Garden of the Flesh

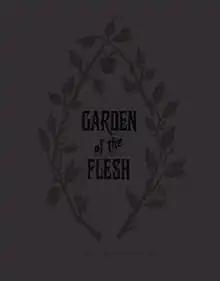
The cover for "Garden of the Flesh"

Garden of the Flesh is a graphic novel written and drawn by Gilbert Hernandez in 2016, and published by Fantagraphics Books.